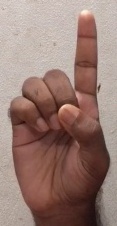
ASL sign: D